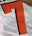
Number: 7